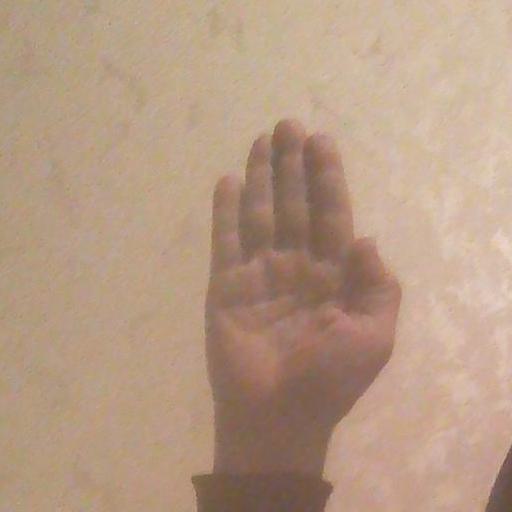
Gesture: stop